Sky position (RA, Dec in degrees): 148.572, 21.661
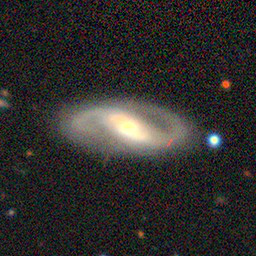
Galaxy morphology: Barred Spiral Galaxies